Afro-Chileans

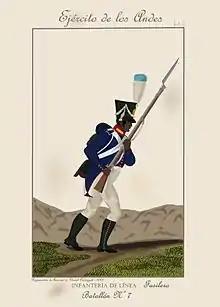
Rifleman of the 7th Infantry Battalion of the Andes Army.

In 1816 a part of the 7th Infantry Regiment joined the army under the command of Lieutenant Colonel Pedro Conde, with 600 blacks. In December of that year, San Martín ordered the division of the regiment into two independent battalions: the 8th Infantry Battalion and the 7th Infantry Battalion, under the command of Lieutenant Colonels Ambrosio Crámer and Pedro Conde, respectively. It was agreed with the Cuyan owners that two thirds of the slaves would be incorporated into the army, with 710 being recruited in Cuyo. Thus, although a contingent arrived with number 8 from Buenos Aires, most of its troops were recruited in the provinces. However, the army was nourished mainly by slaves (which Lynch estimates at 1,554 slaves). The age for the recruitment of slaves initially imposed between 16 and 35 years, was extended between 14 and 55 years.